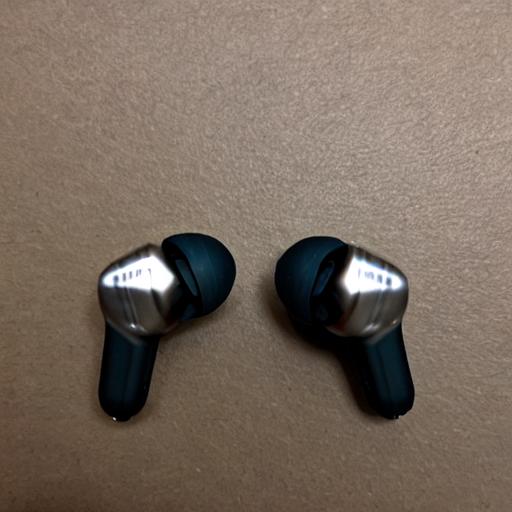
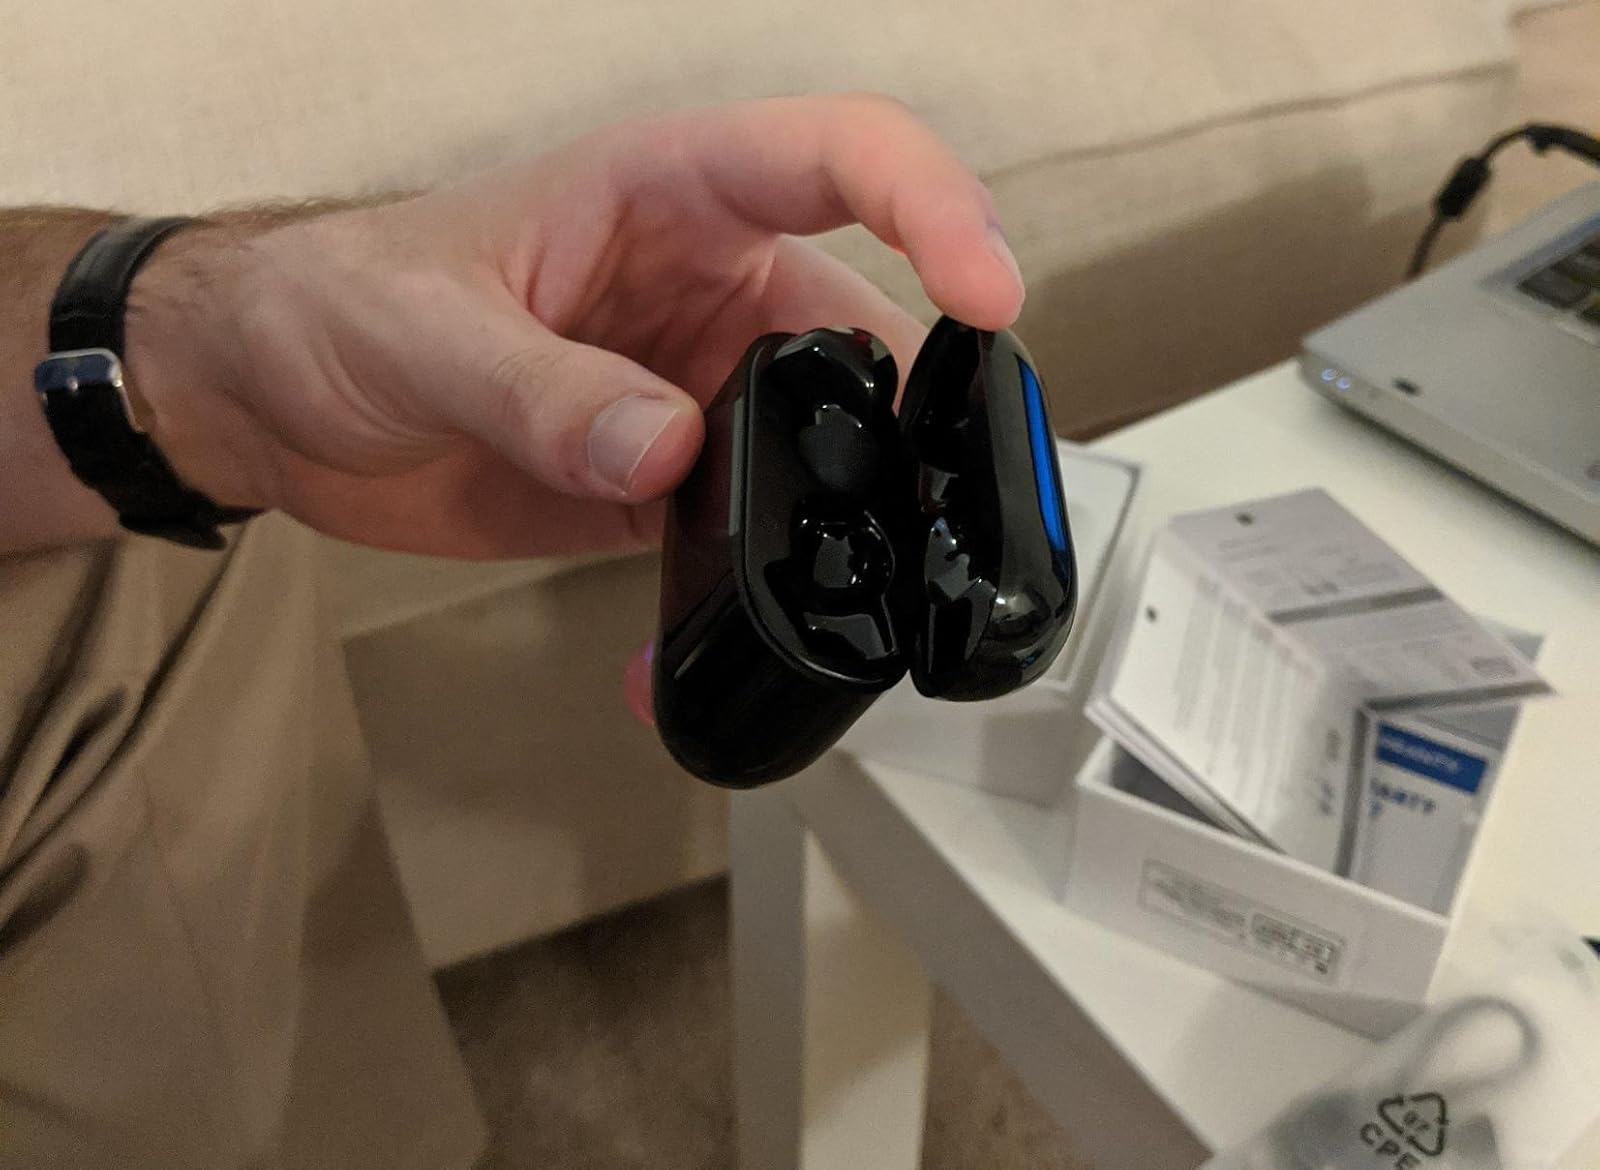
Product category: earbuds
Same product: no